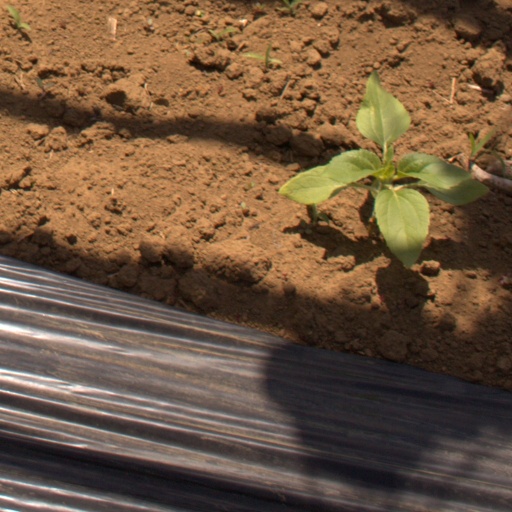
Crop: Jerusalem artichoke